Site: brandenburg
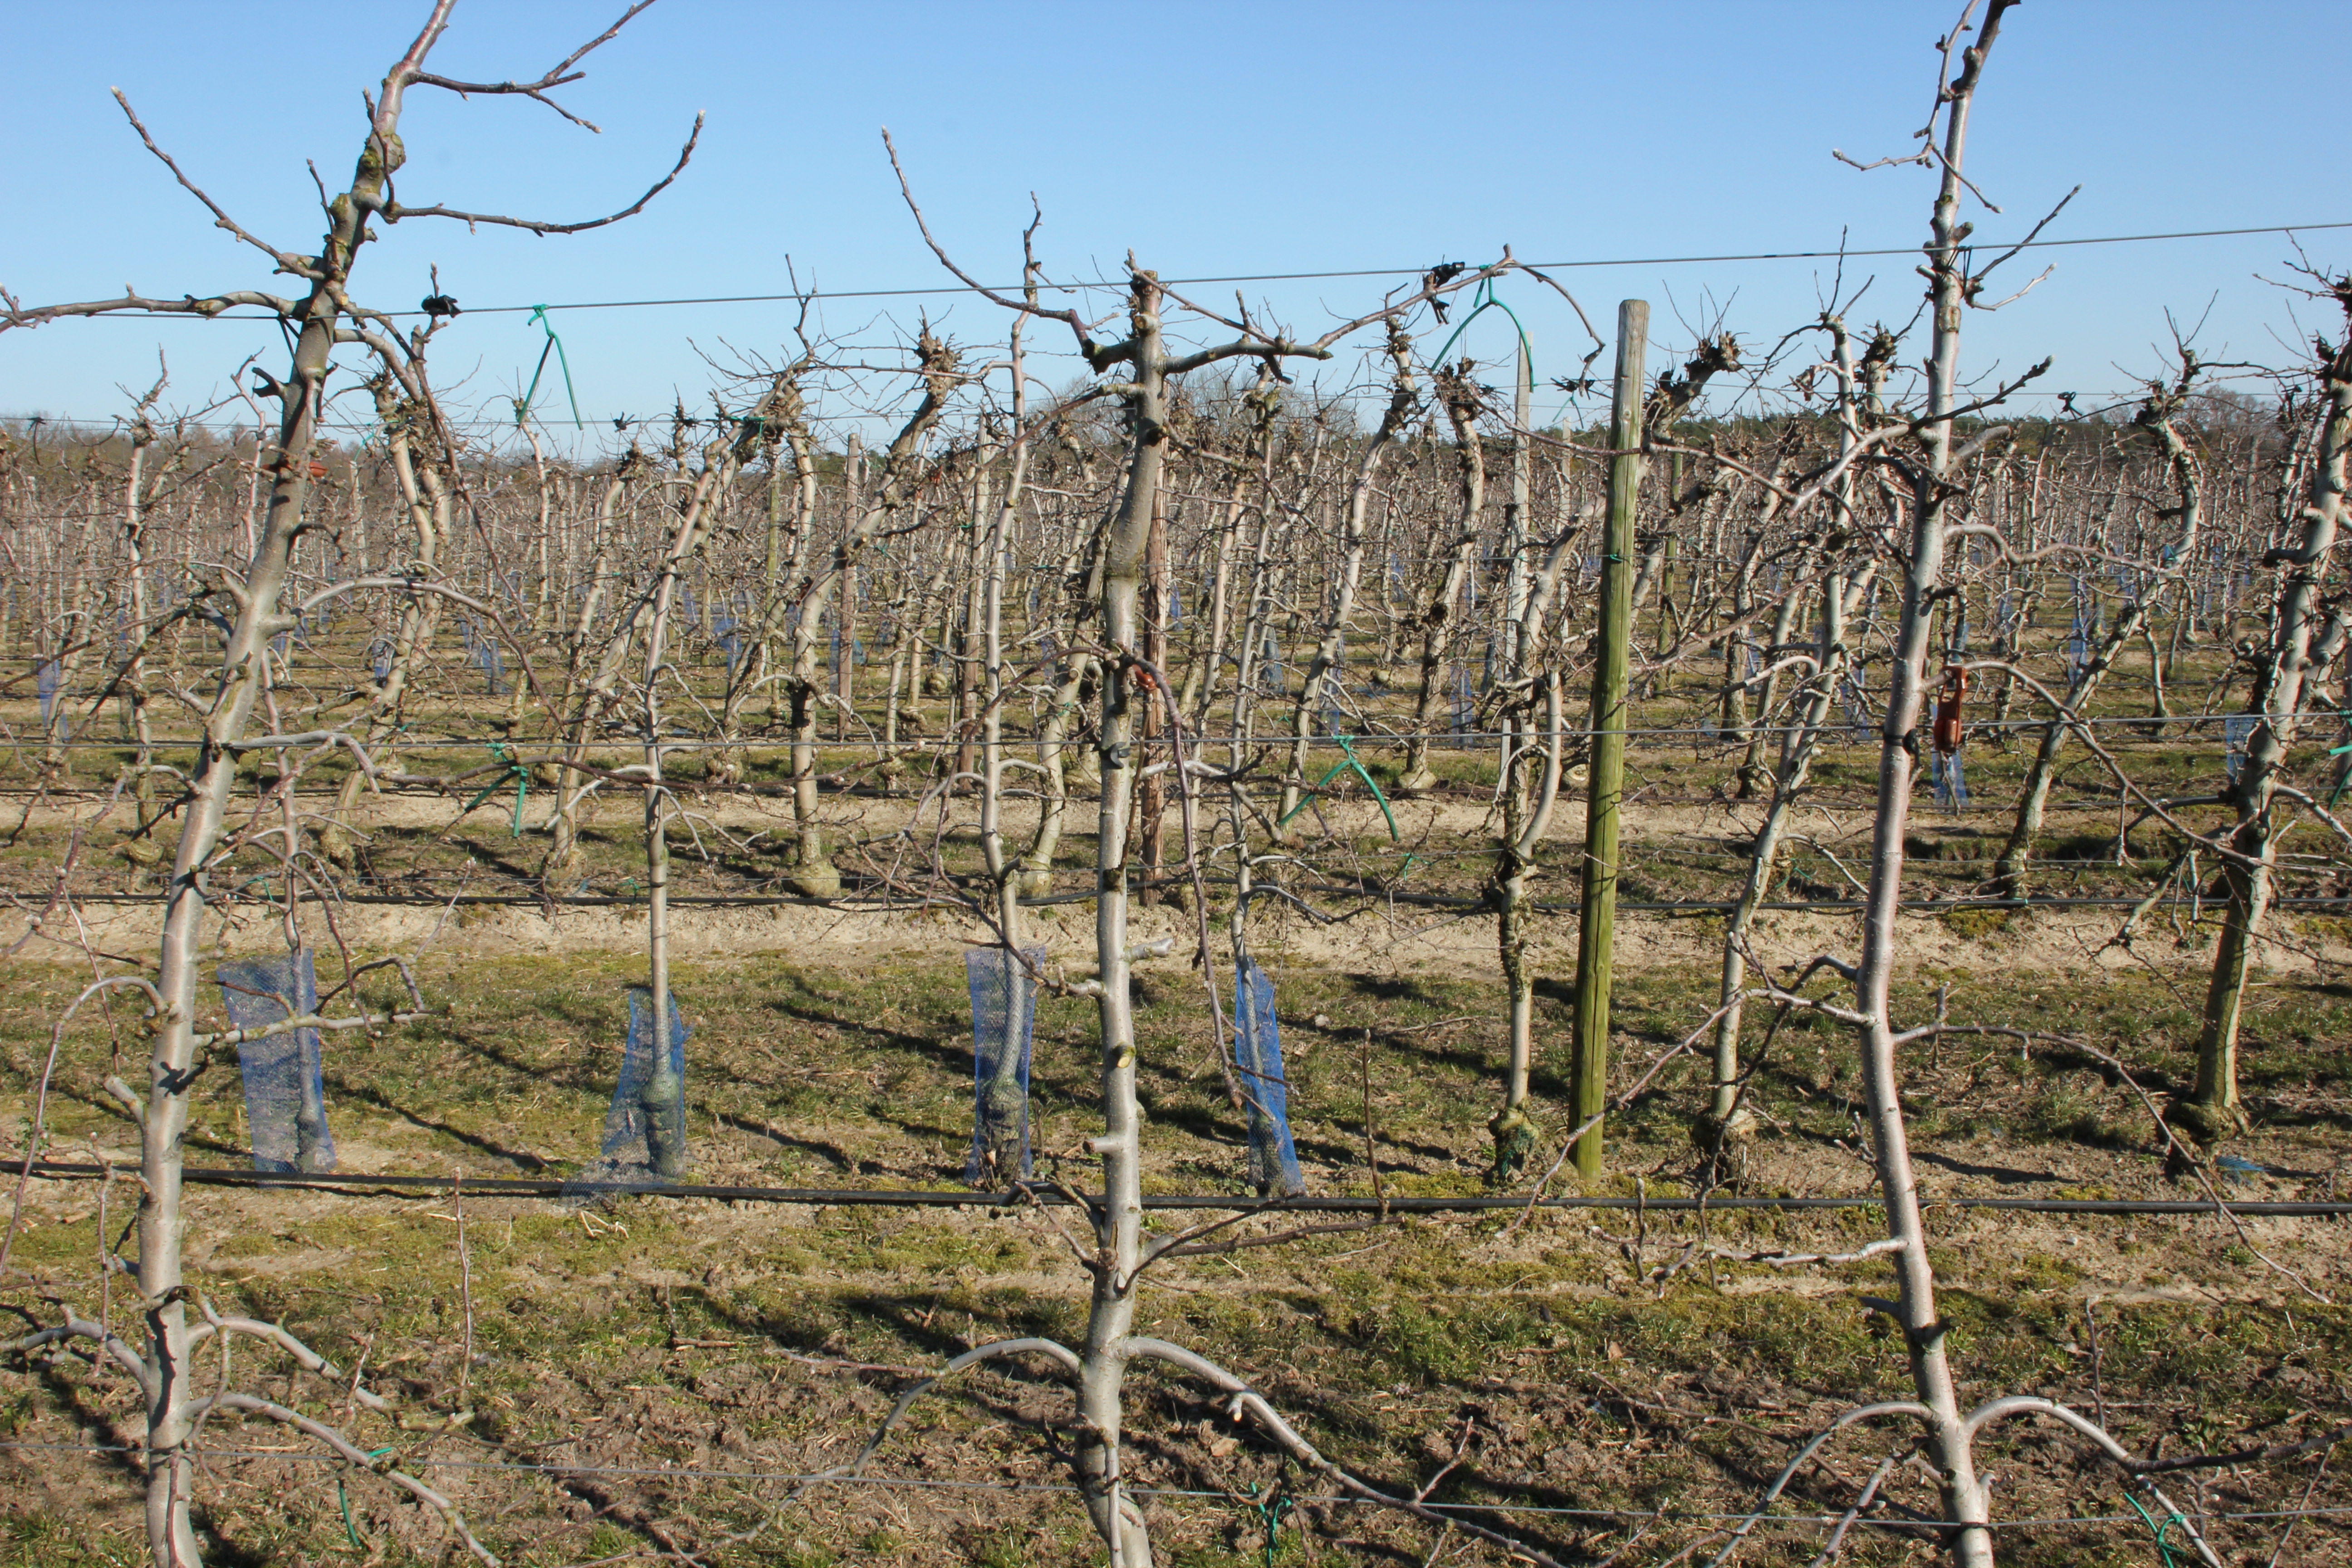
Growth stage (BBCH 03): Bud development